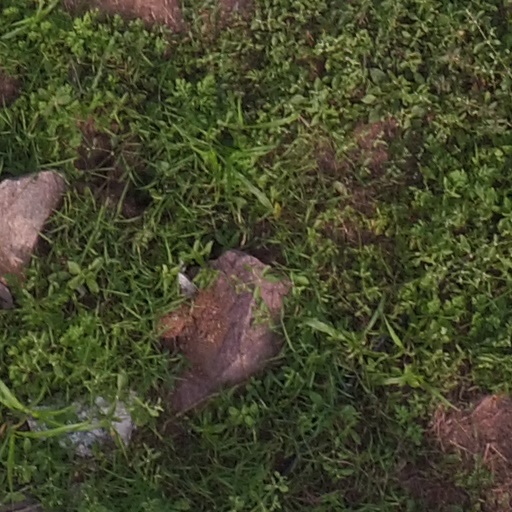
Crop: maize; corn